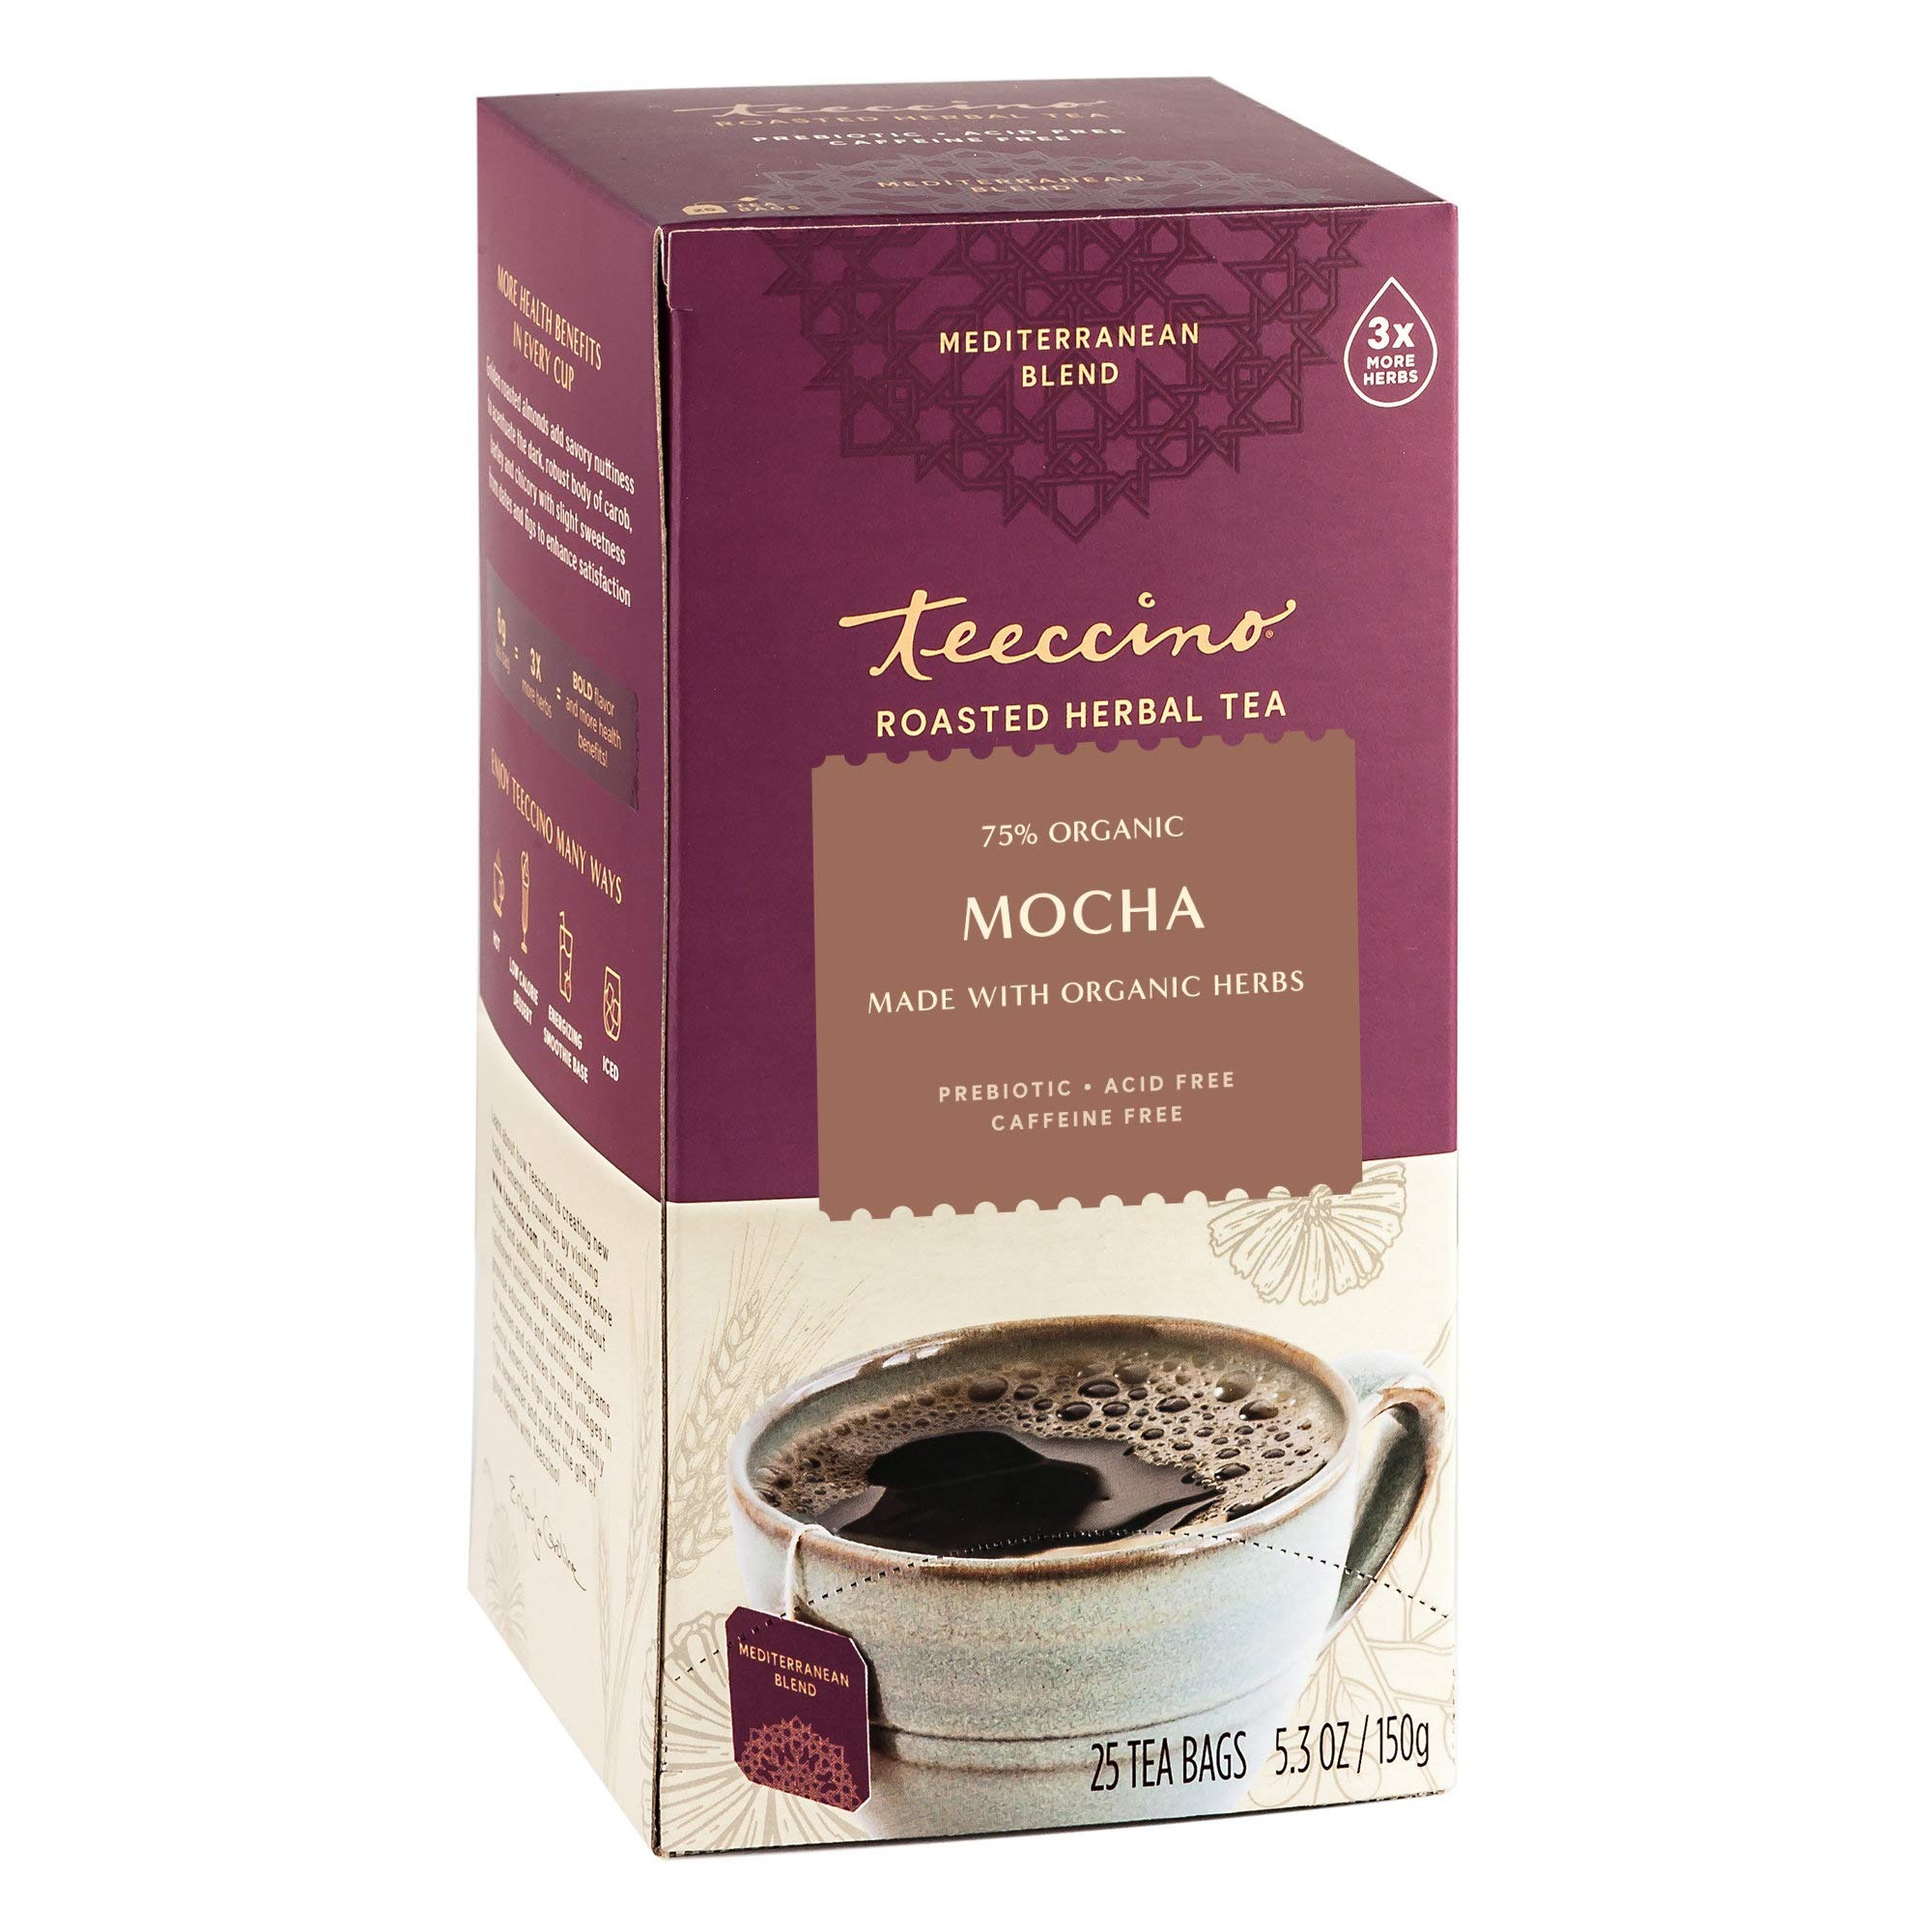
Item Name: Teeccino Mocha Herbal Tea - Rich & Roasted Herbal Tea That’s Caffeine Free & Prebiotic for Natural Energy, 25 Tea Bags
Bullet Point 1: RICH CHOCOLATY TEA - Satisfy your chocolate cravings with lush chocolate over the essence of coffee. A hint of sweetness from dates and figs. Rich, bold flavor that’s smoother than coffee.
Bullet Point 2: 3X MORE HERBS - Teeccino’s 6g tea bag holds three times more herbs than standard tea bags which increases its benefits for maximum wellness in your cup. Non-GMO, organic herbs. No artificial flavors, chemicals, or preservatives.
Bullet Point 3: NATURALLY CAFFEINE FREE - Experience a natural energy boost from nutrients, not stimulants. Perfect any time of the day or night. Sugar-free Teeccino is a treat for the whole family.
Bullet Point 4: PREBIOTICS FOR GUT HEALTH - Inulin from chicory root is a prebiotic soluble fiber that nourishes probiotics. Each cup supports good digestion with nearly 400mg of inulin. Polyphenols from cacao increase Teeccino’s prebiotic effect.
Bullet Point 5: ENJOY HOT OR ICED TEA - Perfect for a latte or cappuccino - add hot or frothed milk / non-dairy milk. Chilled Teeccino makes a refreshing cold drink on a hot summer day. Refrigerate for up to a week and reheat or pour over ice.
Product Description: Caffeine free<br><br> Prebiotic <br><br> Acid Free<br><br> Natural energy boost from nutrients, not stimulants<br><br> Heart healthy potassium & soluble fiber<br><br> Lush chocolate over the essence of coffee with a hint of sweetness. When you want to indulge that chocolate craving without the calories or the fat, you can safely find refuge in Mocha! <br><br>Teeccino’s 6g tea bags have 3X more herbs than standard tea bags to produce rich, bold flavor with maximum health benefits. You’ll love Teeccino’s satisfying, robust flavor that fans describe as smooth and creamy. Discover roasted French chicory with prebiotic inulin, chocolaty Spanish carob with pinitol for a natural energy boost, and roasted barley, Italy’s favorite caffeine-free roasted brew. Enriched with California’s almonds, dates, and figs, a cup of Teeccino brims with many health benefits. <br><br> Made in the USA.
Value: 25.0
Unit: Count

Price: 12.99